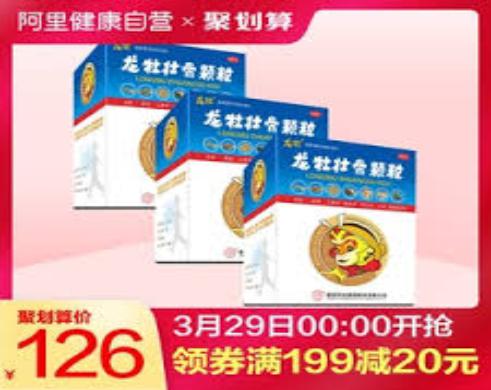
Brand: longmu-2
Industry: Medical